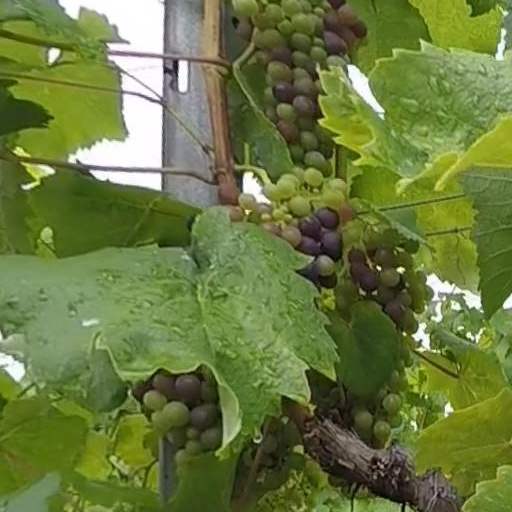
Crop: grape